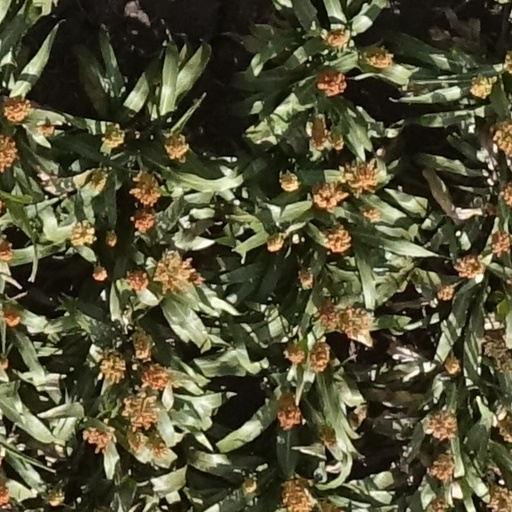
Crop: sorghum